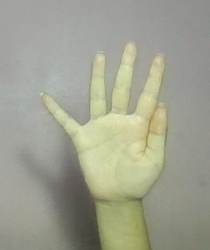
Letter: sheen